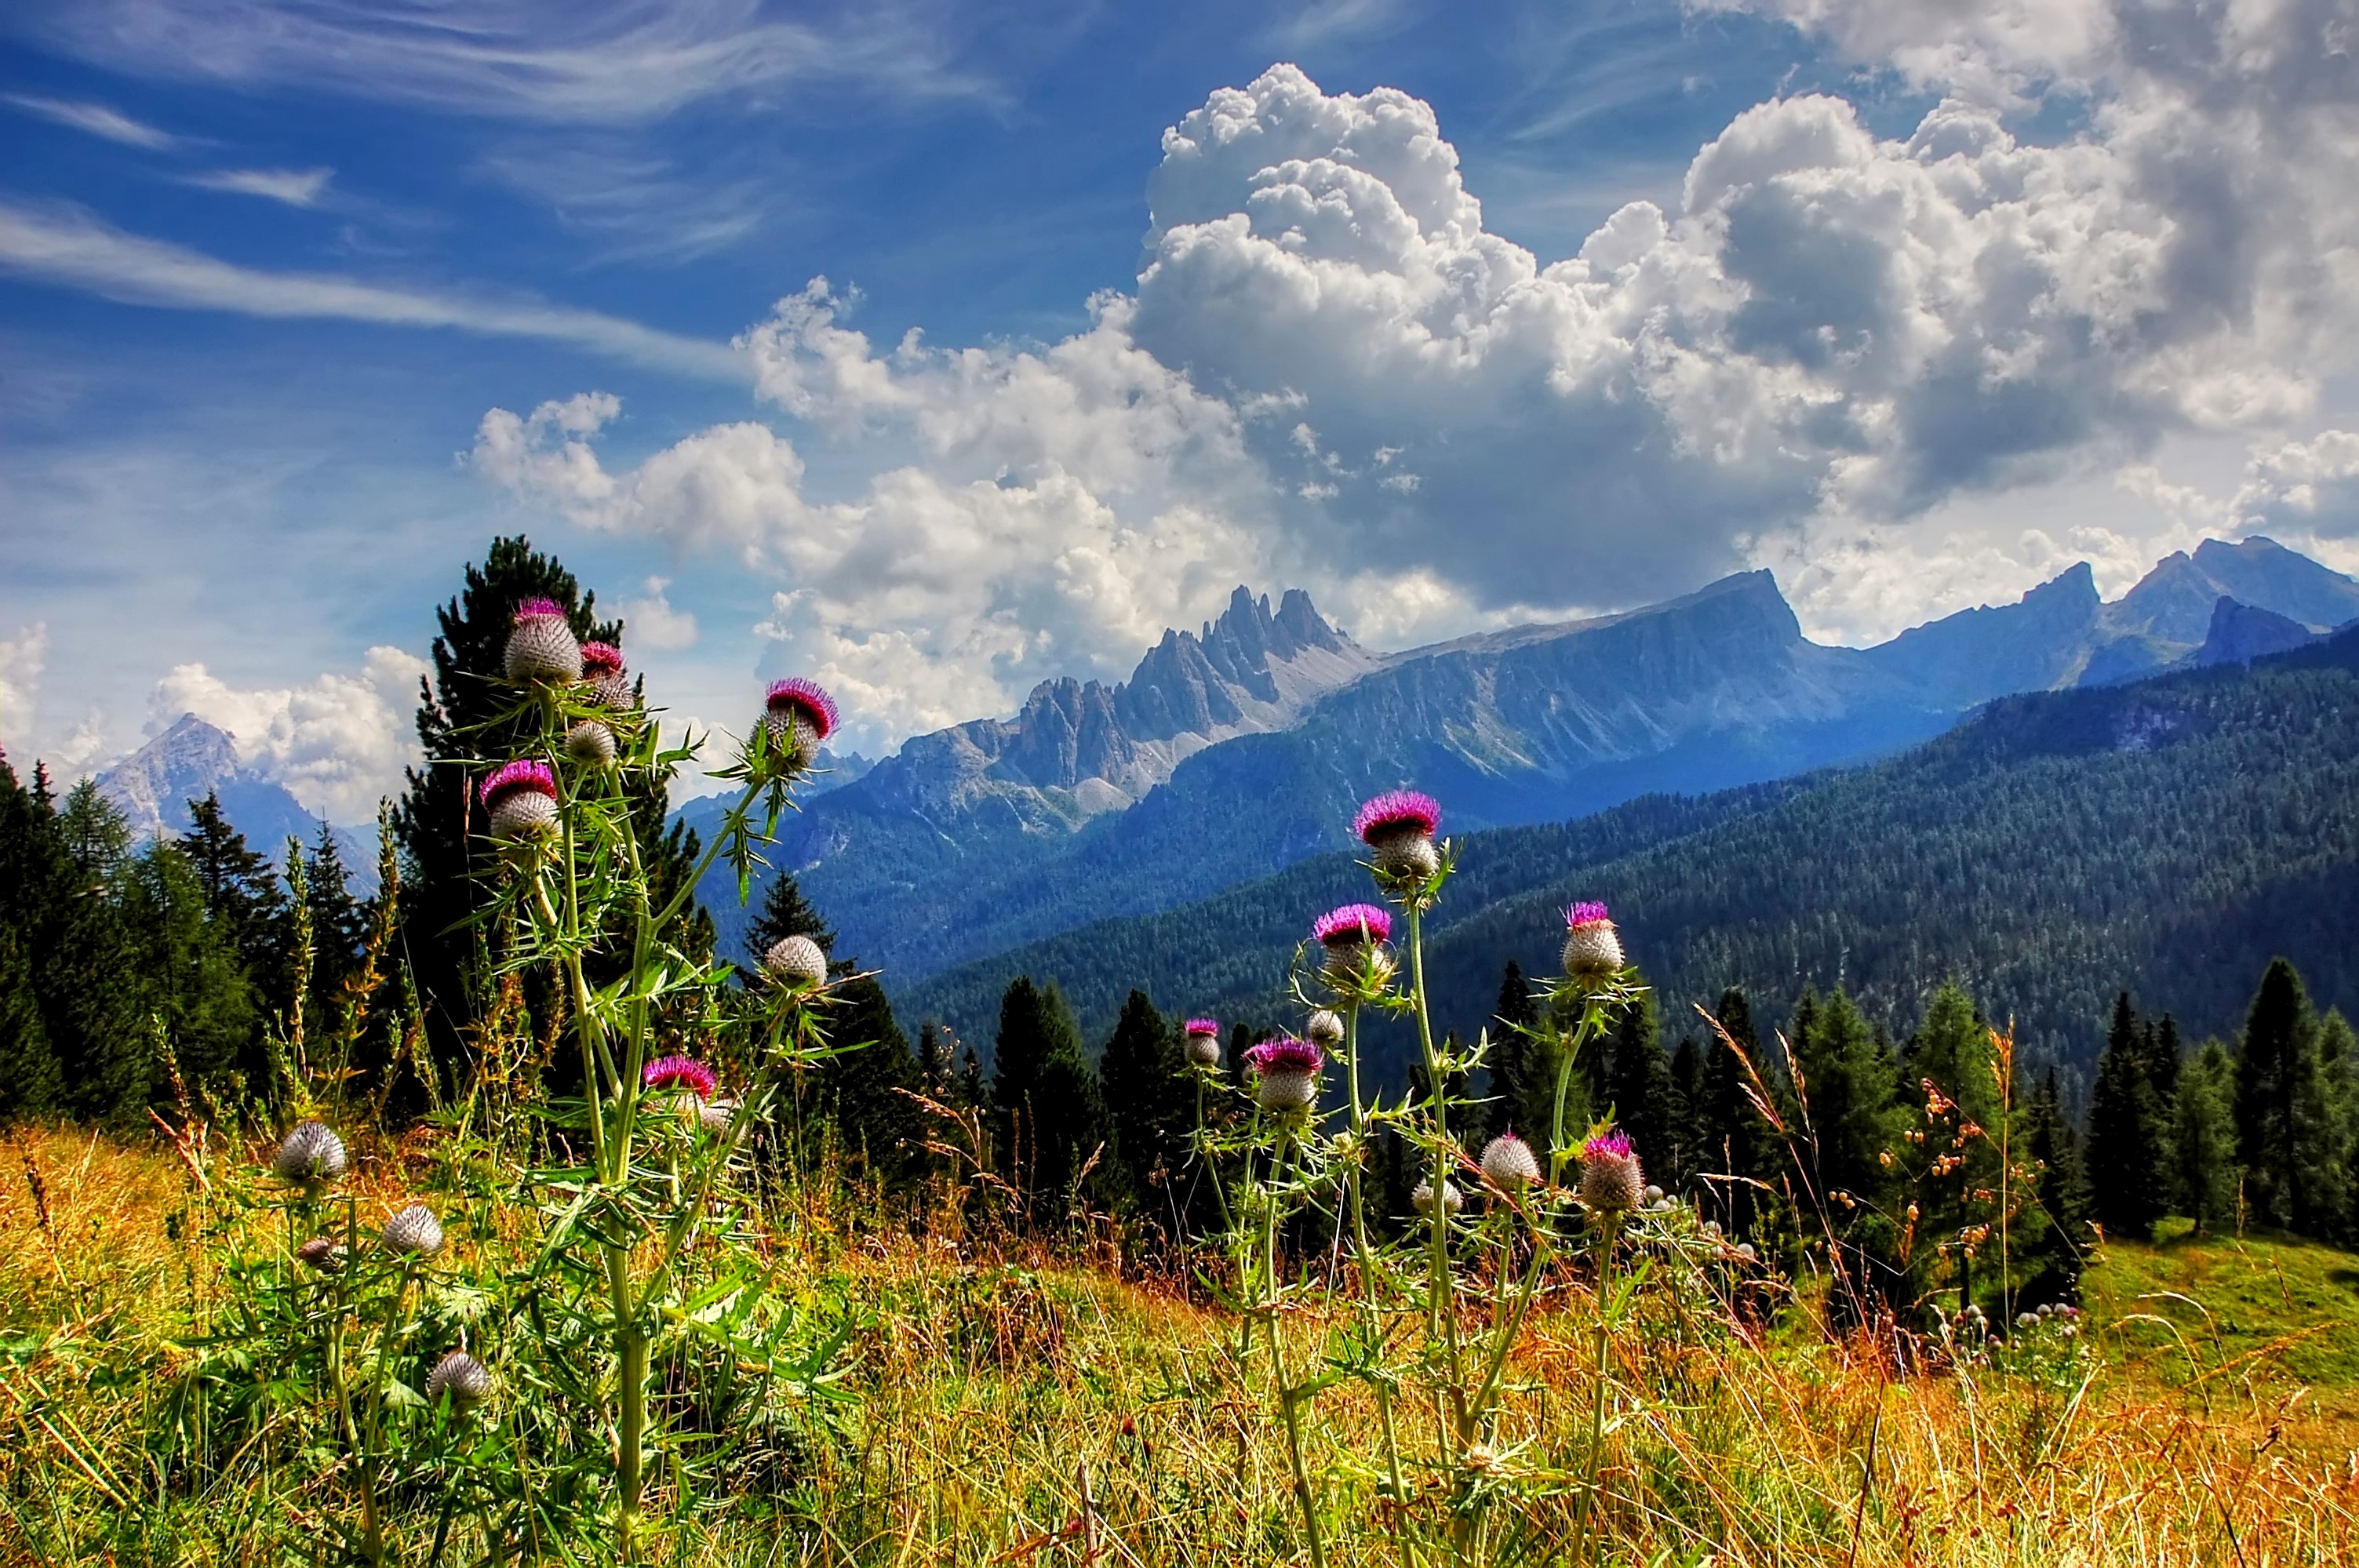
nature, wilderness, walking, mountain, sky, hiking, meadow, prairie, hill, flower, adventure, mountain range, summer, autumn, italy, blue, ridge, summit, sports, alps, grassland, backpacking, plateau, alm, dolomites, belluno, grasses, summer plant, mountainous landforms, croda da lago